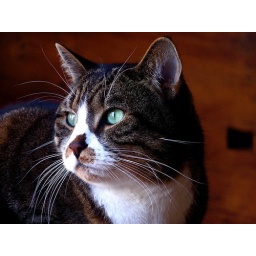
I love how the big sliding glass door are reflected in his eyes.